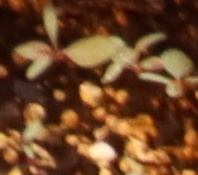
Label: Redroot Pigweed